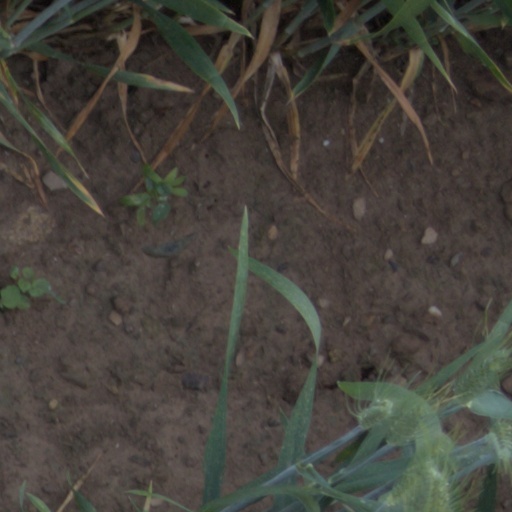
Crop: wheat